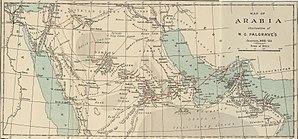
Carte retraçant l'itinéraire de Palgrave en Arabie, tirée de son ouvrage datant de 1908 ""Arabie centrale et orientale"", publié chez Macmillan and Co., Londres"
William Gifford Palgrave, né le 24 janvier 1828 à Westminster et décédé le 30 septembre 1888 à Montevideo, est un explorateur, écrivain et spécialiste de la langue arabe. Après avoir quitté les Jésuites il entra dans le service diplomatique du Royaume-Uni.